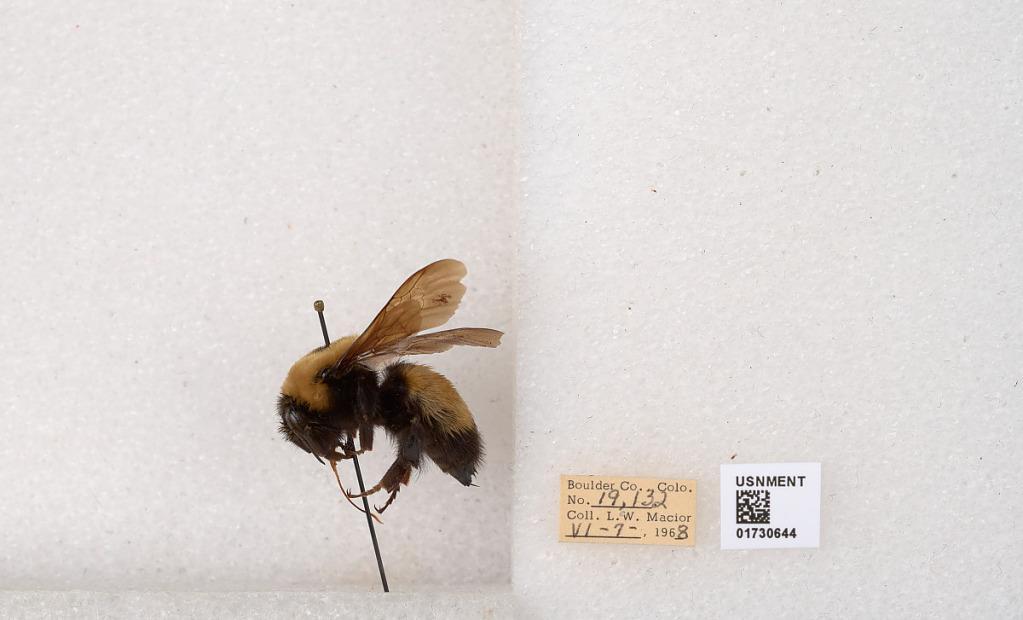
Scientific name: Bombus (Bombus) nevadensis Cresson
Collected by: L. Macior
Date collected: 1968-6-7
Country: United States
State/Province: Colorado
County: Boulder
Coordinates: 40.0925, -105.358